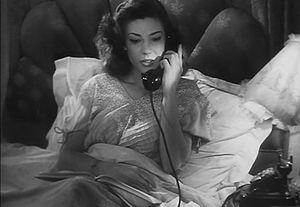
Maria Michi, née le 14 mai 1921 à Rome dans la région du Latium et morte le 7 avril 1980 à Grottaferrata dans la même région, est une actrice italienne. Elle est notamment connue pour ses rôles dans les films Rome, ville ouverte et Païsa du réalisateur Roberto Rossellini.